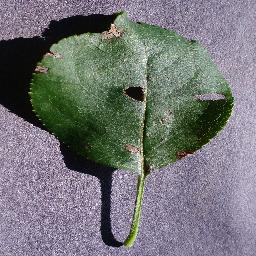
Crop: apple
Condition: black_rot